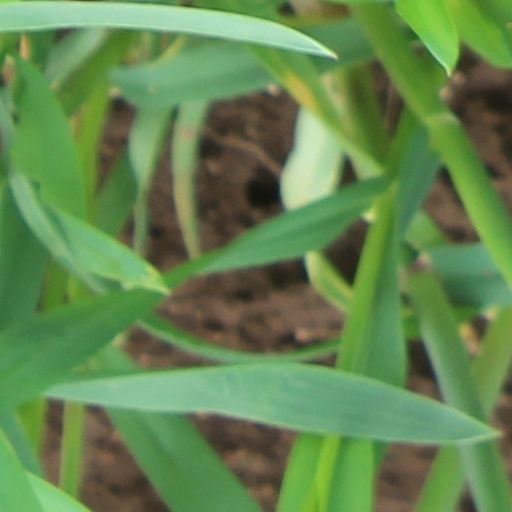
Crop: wheat